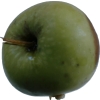
Label: Apple 12